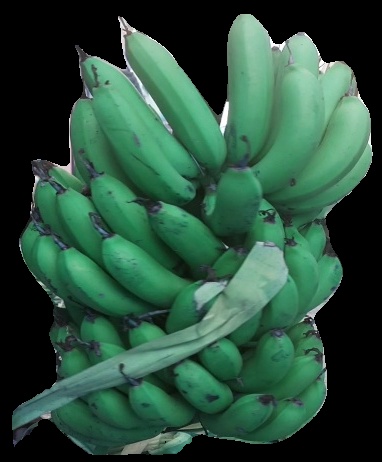
Variety: pachbale
Grade: grade2